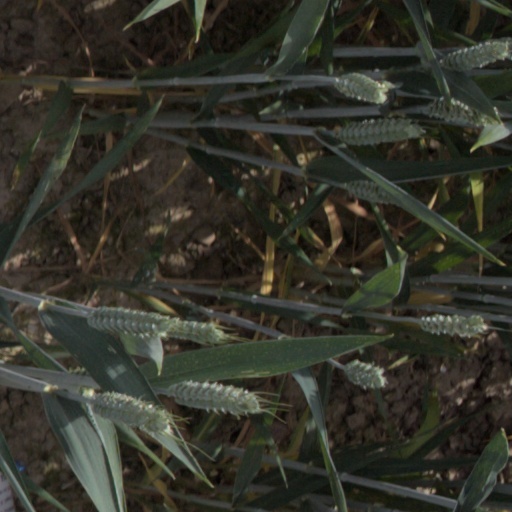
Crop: wheat